João Tordo

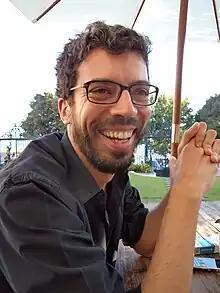
João Tordo in 2011

João Tordo (born 28 August 1975) is a Portuguese writer. He is son of Fernando Tordo.